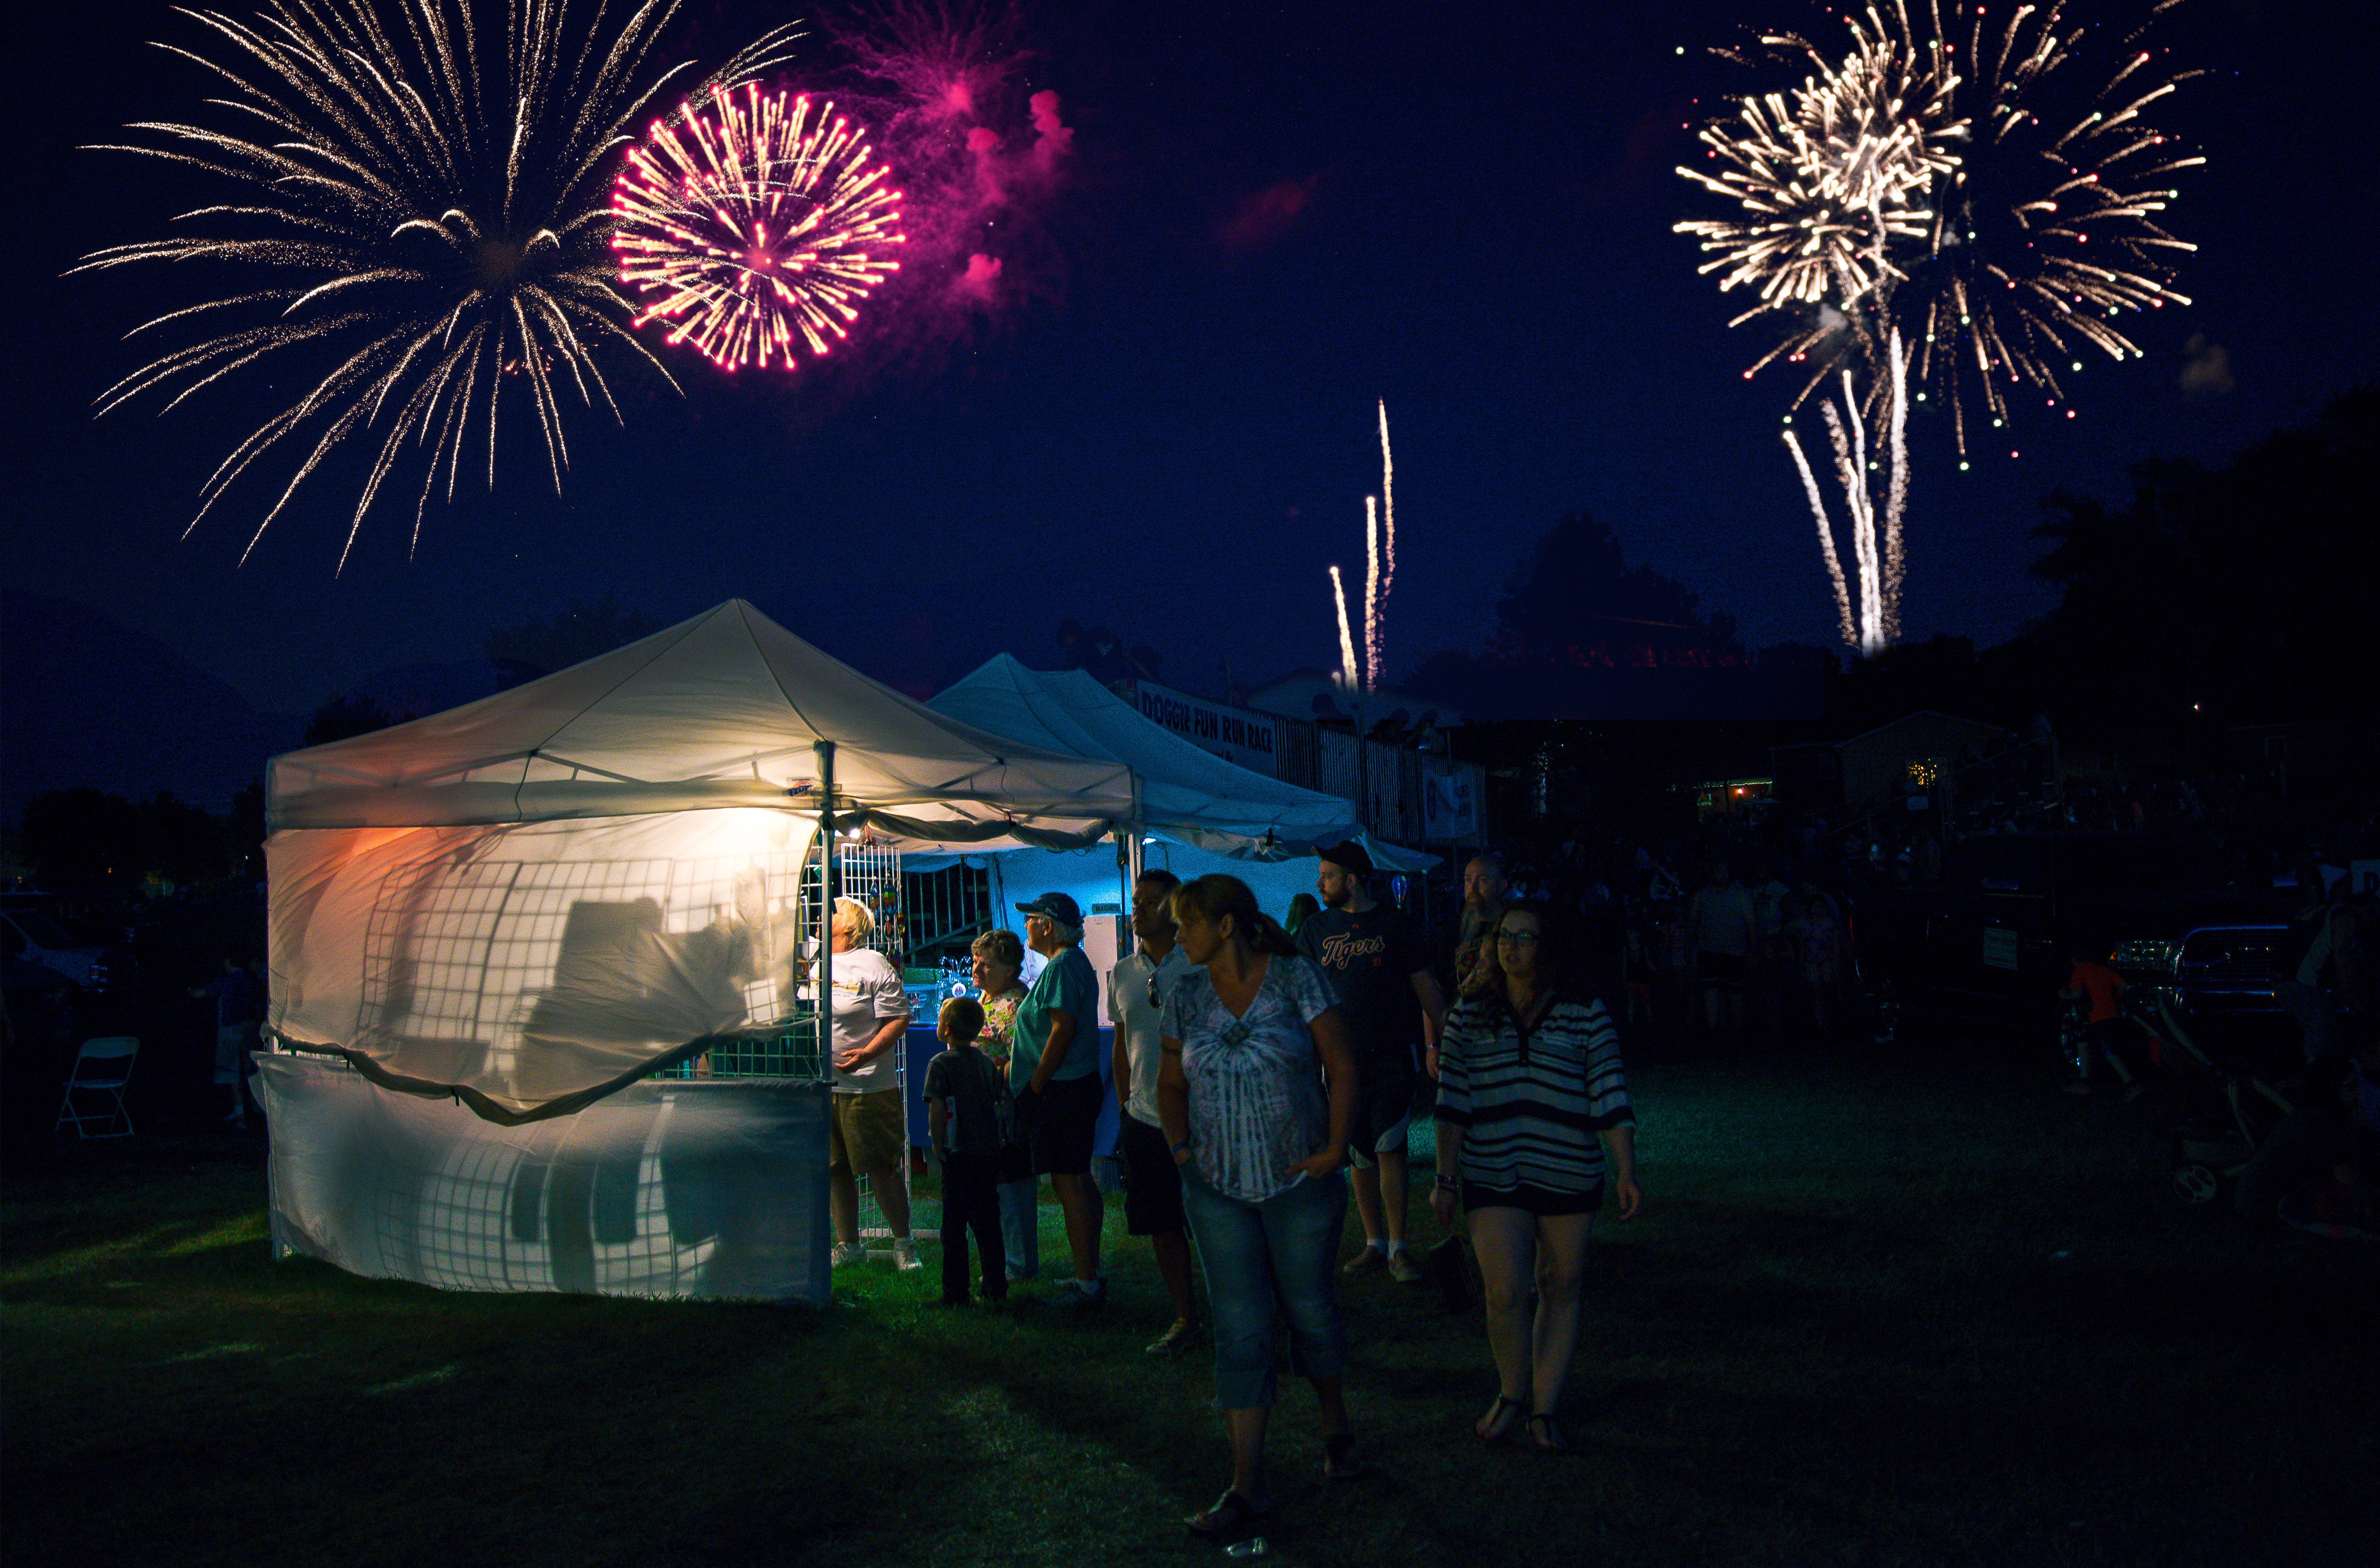
night, recreation, fireworks, event, outdoor recreation